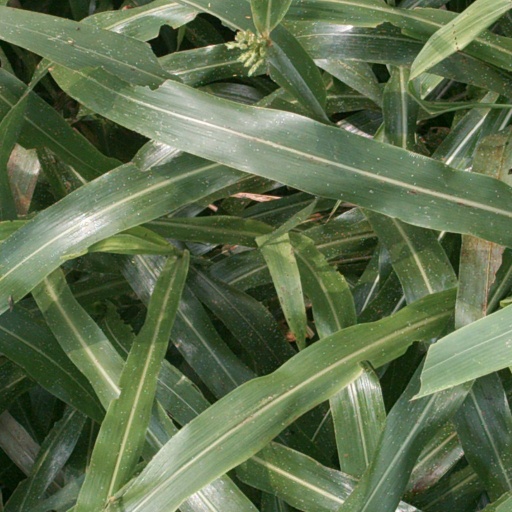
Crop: sorghum